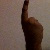
The image shows a hand gesture representing the number 1 in Indian Sign Language.